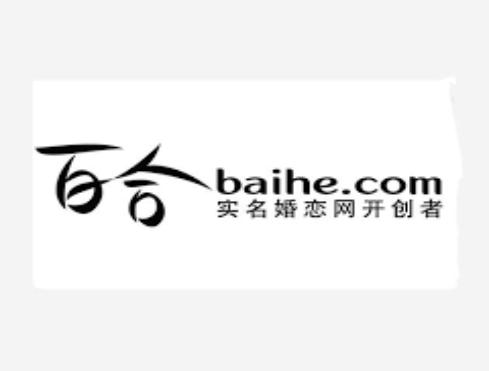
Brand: Baihe
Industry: Others